'Allo 'Allo!

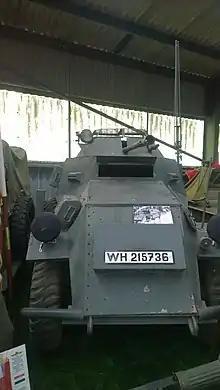
Armoured Vehicle used in the making of "Allo 'Allo!" at the History on Wheels Museum, Eton Wick, Windsor

Exterior shooting took place in Norfolk, much of it at Lynford Hall.